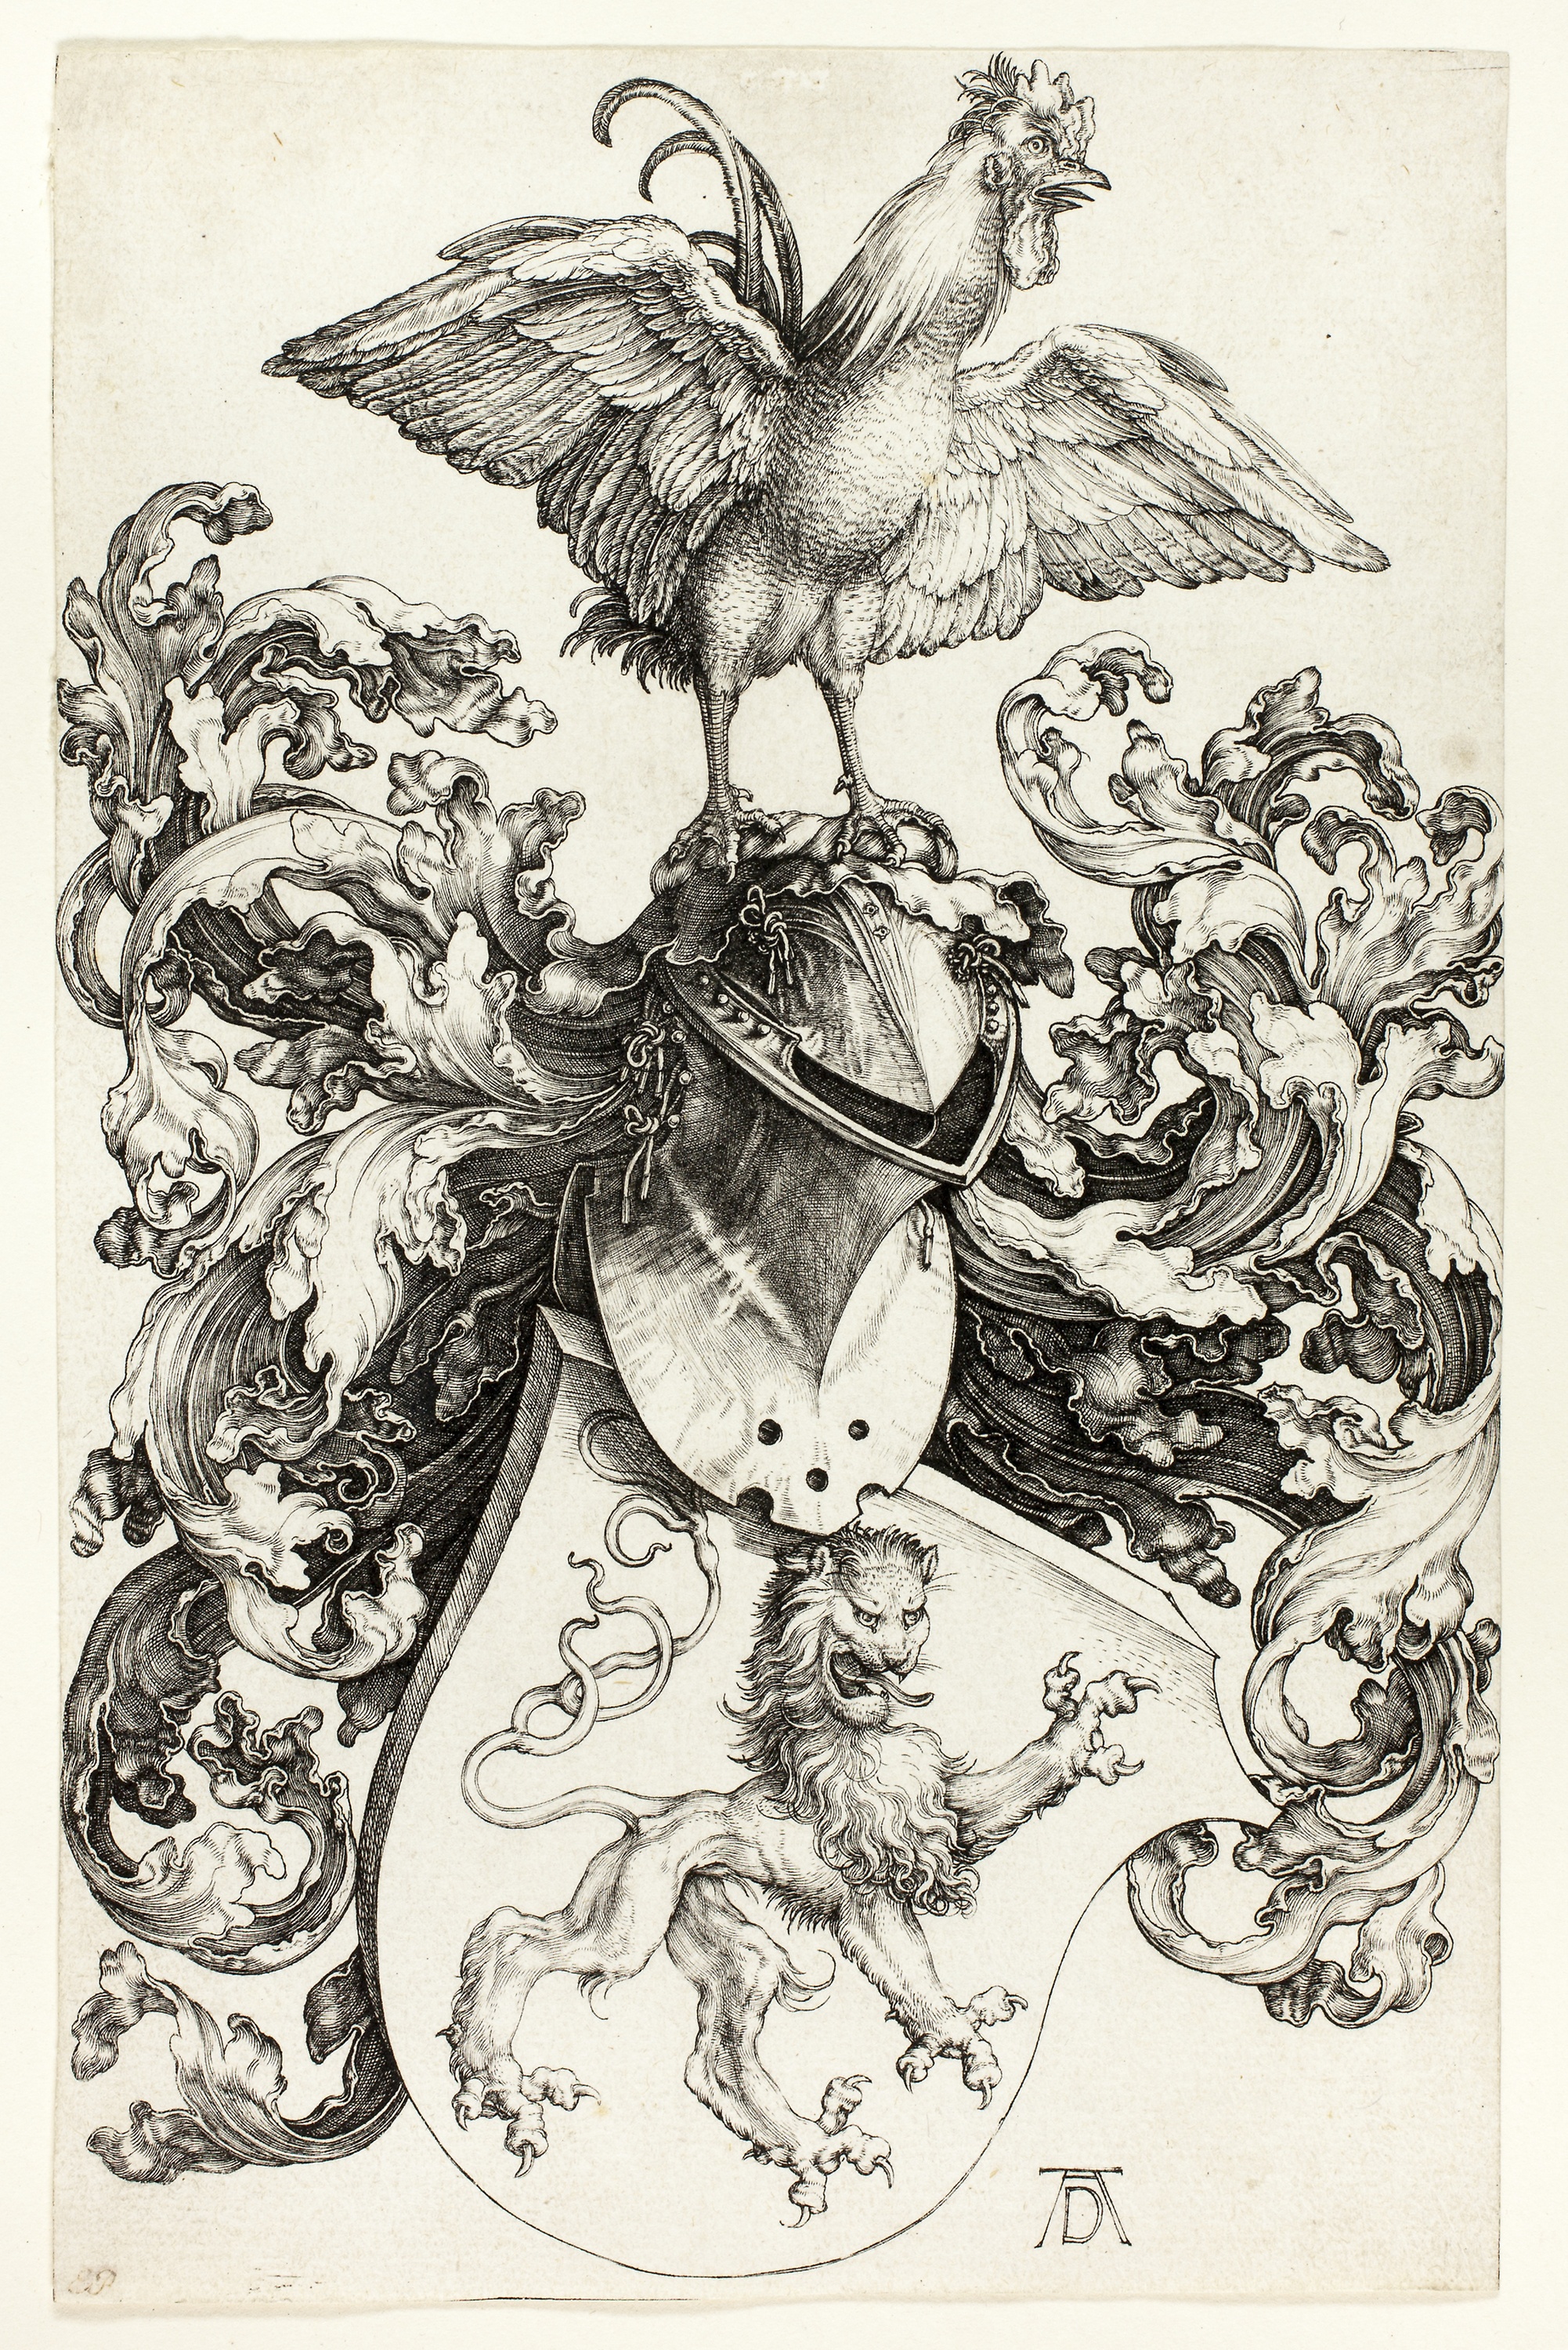
vertebrate, art, black and white, flora, tree, flower, fictional character, illustration, drawing, plant, mythical creature, costume design, bird, artwork, printmaking, visual arts, flowering plant, monochrome, sketch, fiction